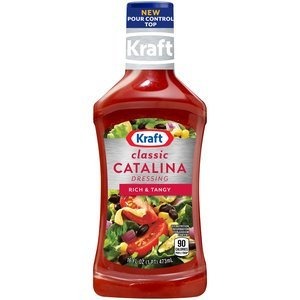
Item Name: Kraft, Classic Catalina Dressing, 16-Ounce Plastic Bottle (Pack of 3)
Bullet Point 1: Kraft
Bullet Point 2: Classic Catalina Anything Dressing
Bullet Point 3: 16oz Bottle
Bullet Point 4: Pack of 3
Product Description: Kraft, Classic Catalina Dressing, 16-Ounce Plastic Bottle (Pack of 3)
Value: 48.0
Unit: Ounce

Price: 2.89